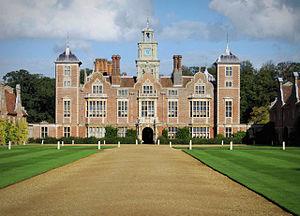
John Hobart, 1ᵉʳ comte de Buckinghamshire, KB, PC est un homme politique britannique qui siège à la Chambre des communes de 1715 à 1728, lorsqu'il est élevé à la pairie sous le titre de baron Hobart.